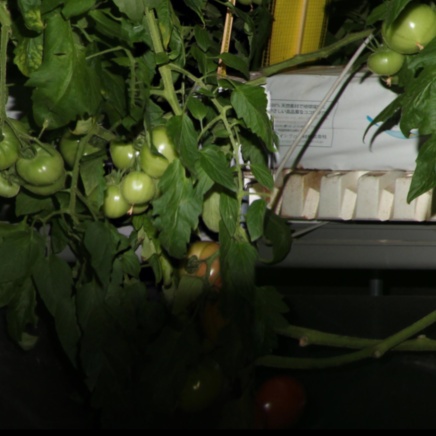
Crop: tomato